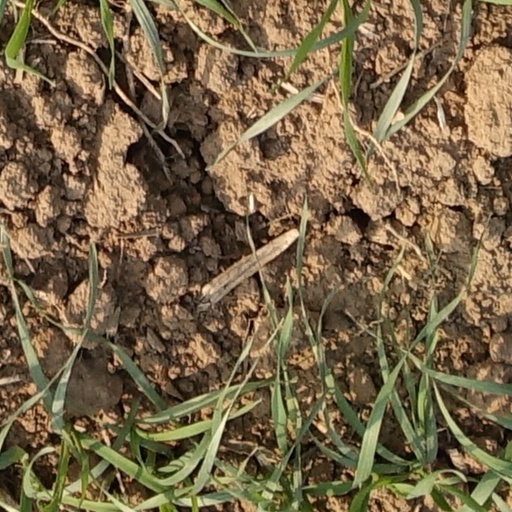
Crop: wheat